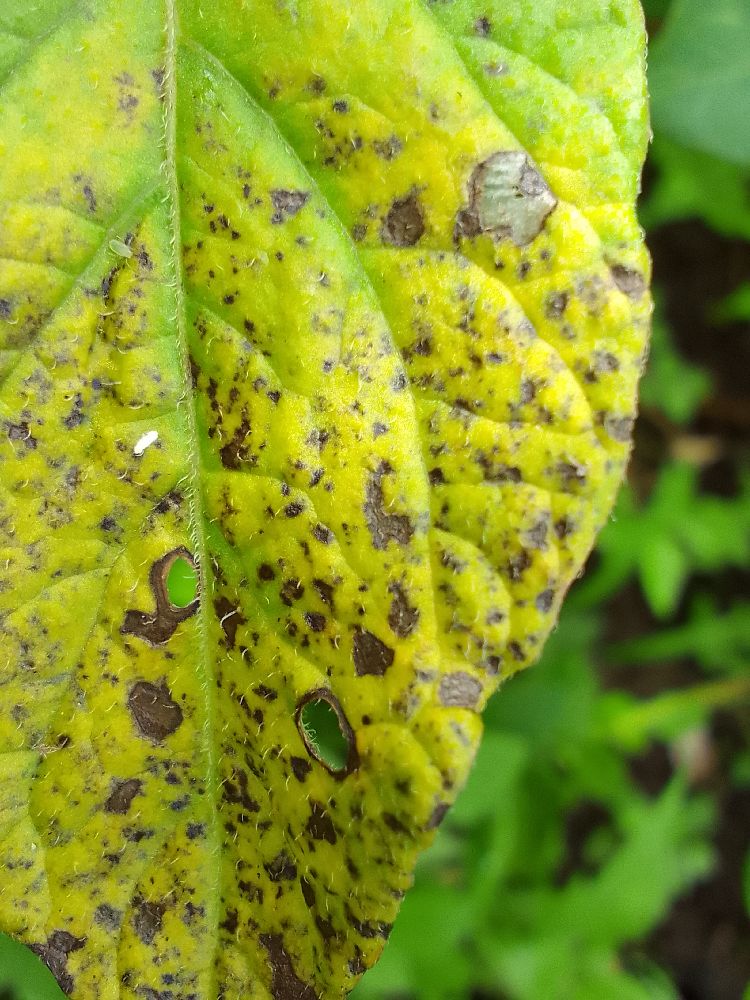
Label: Early blight